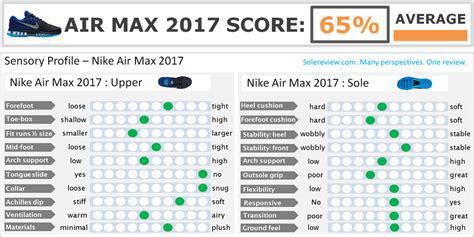
Brand: Nike
Model: Air Max 2017